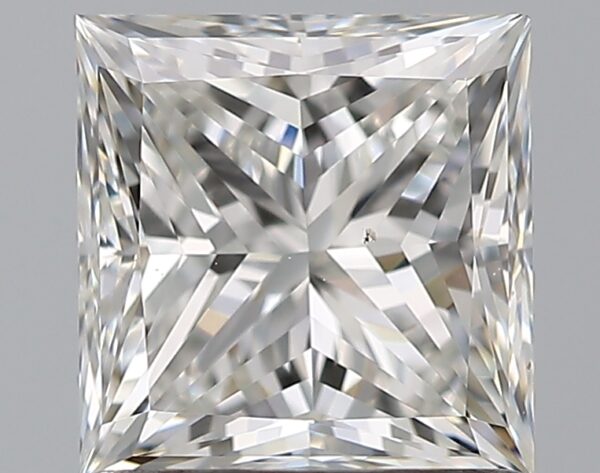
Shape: princess
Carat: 1.2
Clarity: VS1
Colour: G
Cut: EX
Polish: EX
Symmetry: VG
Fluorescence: N
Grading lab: GIA
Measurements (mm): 5.8 x 5.63 x 4.16